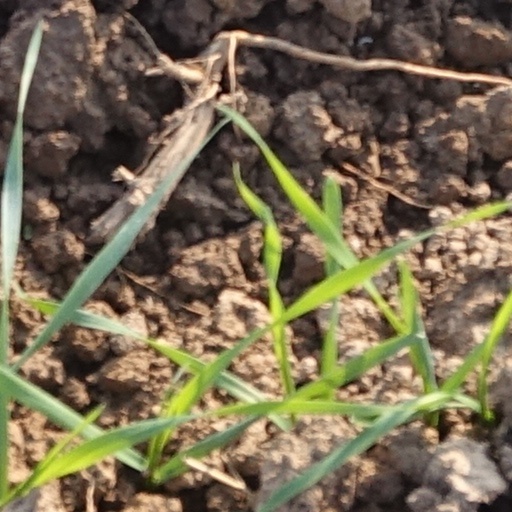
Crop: wheat